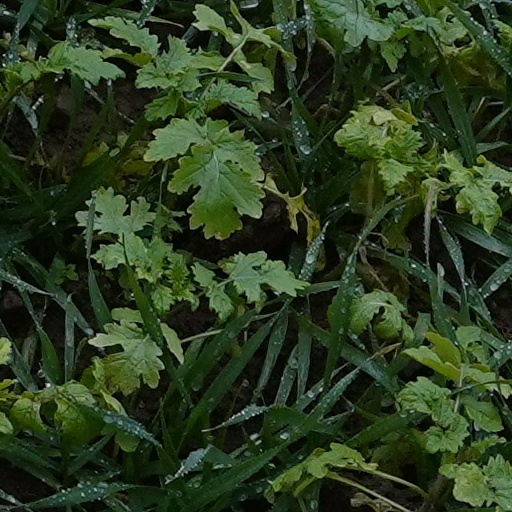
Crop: wheat